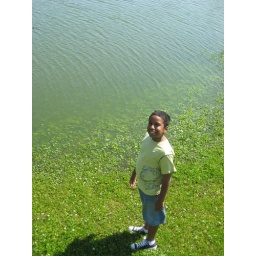
At the turtle pond near the vacation house